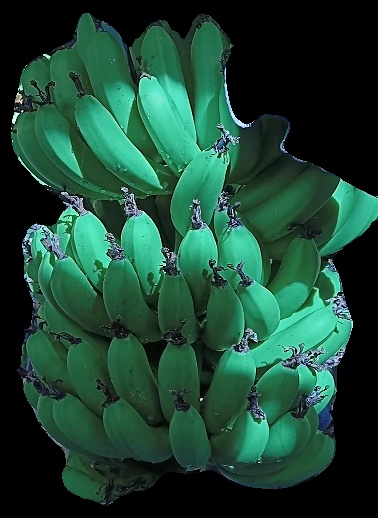
Variety: pachbale
Grade: grade1